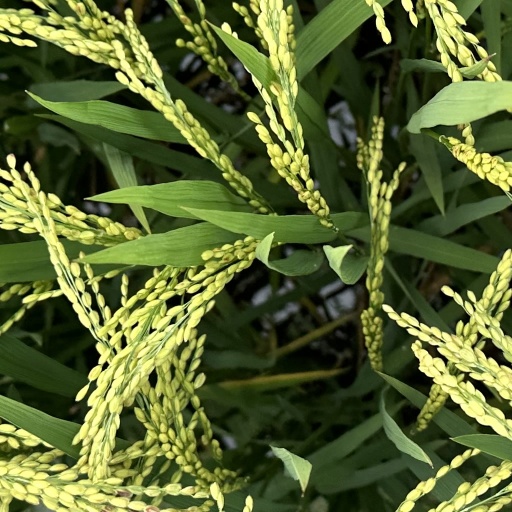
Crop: rice